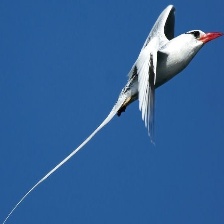
Species: RED BILLED TROPICBIRD
Scientific name: PHAETHON AETHEREU